Bass Reeves

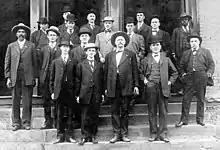
Reeves (left) with a group of Marshals in 1907

Reeves was once charged with murdering a posse cook. At his trial before Judge Parker, Reeves claimed to have shot the man by mistake while cleaning his gun. He was represented by former United States Attorney W. H. H. Clayton, who was a colleague and friend. Reeves was eventually believed and acquitted, possibly based on his exceptional record.